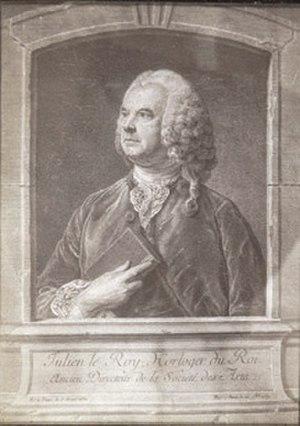
Edme Mariotte, Traité du mouvement des eaux et des autres corps fluides.
Cette page recense un certain nombre de personnalités nées ou ayant passé une partie notable de leur vie à Tours et dans le département d'Indre-et-Loire.
Julien Le Roy, né le 6 août 1686 à Tours, mort le 20 septembre 1759 à Paris, est un scientifique français, horloger du roi Louis XV.